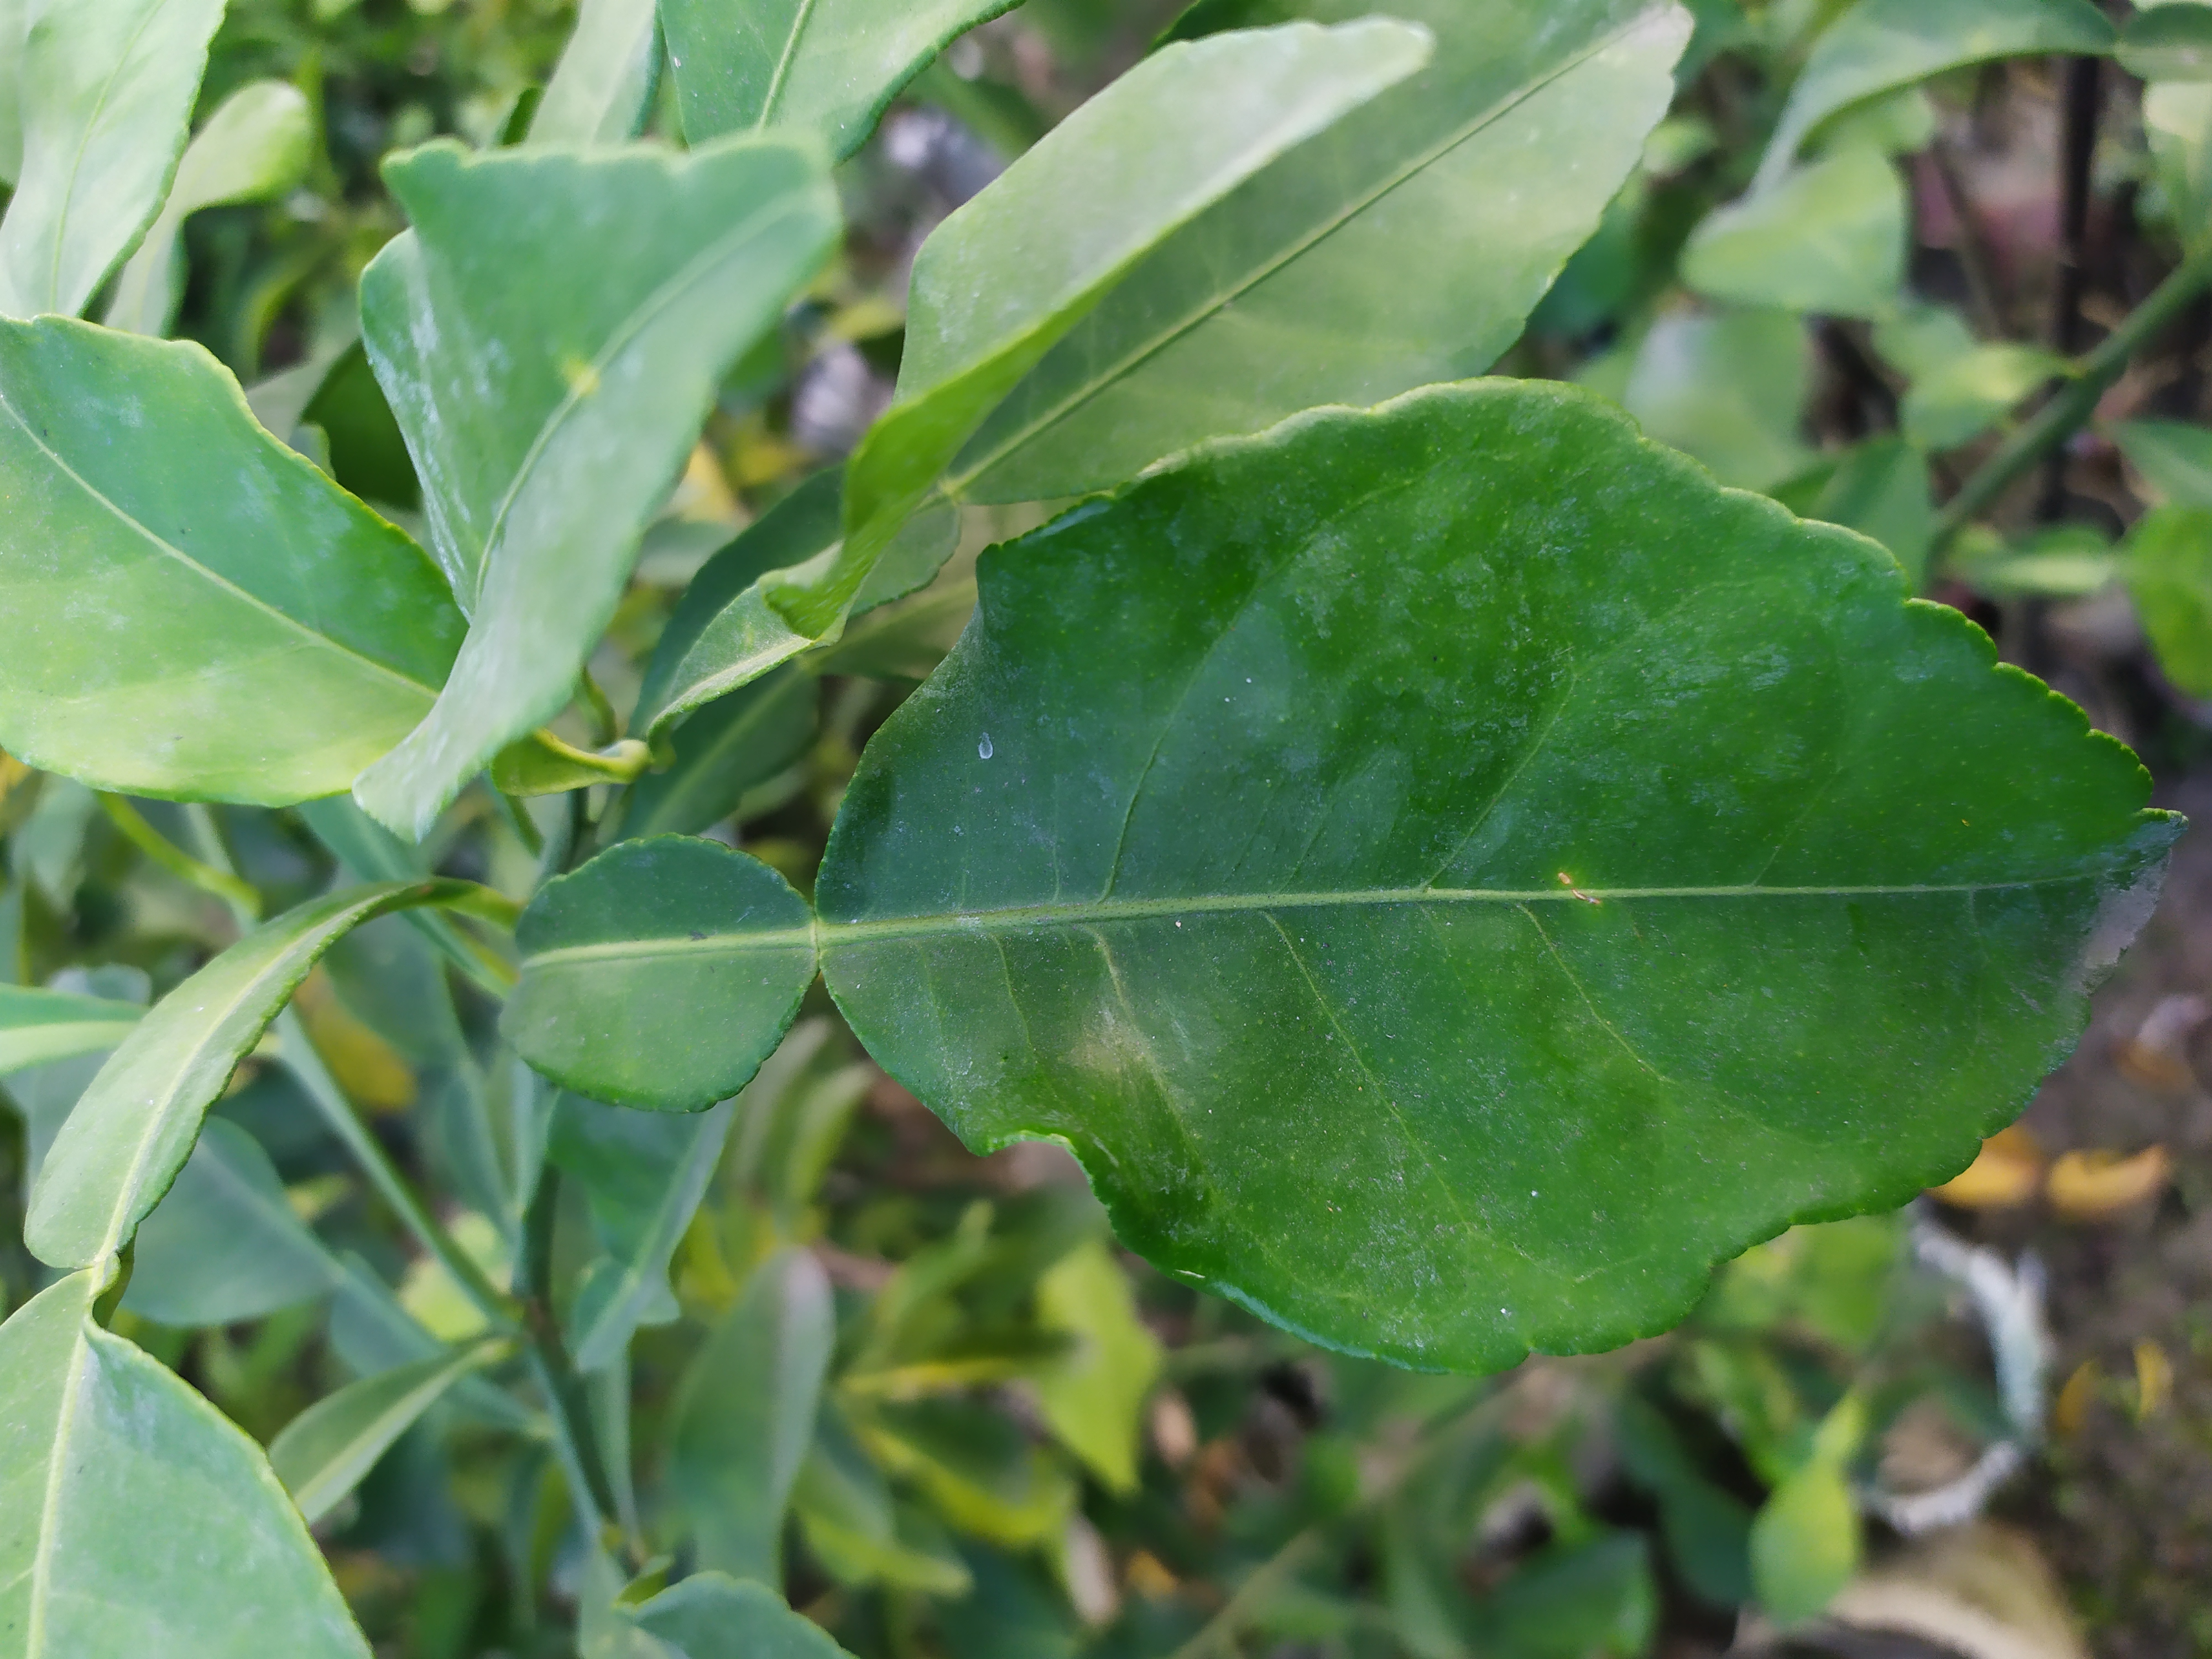
Mandarin leaf variety: Nagpuri